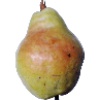
Label: pear_williams